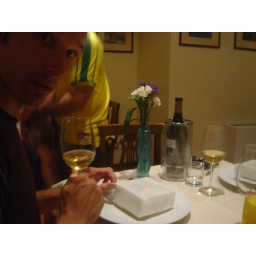
fish in a box